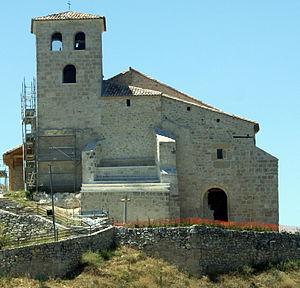
Fompedraza est une commune de la province de Valladolid dans la communauté autonome de Castille-et-León en Espagne.